Biodiversity hotspot

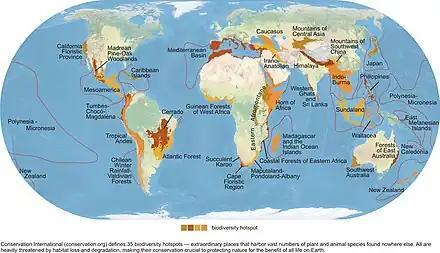
Map of the world's biodiversity hot spots, all of which are heavily threatened by habitat loss and degradation

A biodiversity hotspot is a biogeographic region with significant levels of biodiversity that is threatened by human habitation. Norman Myers wrote about the concept in two articles in "The Environmentalist" in 1988 and 1990, after which the concept was revised following thorough analysis by Myers and others into "Hotspots: Earth's Biologically Richest and Most Endangered Terrestrial Ecoregions" and a paper published in the journal "Nature", both in 2000.